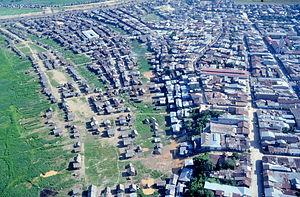
Iquitos_et_l'Amazonie_979.jpg perou